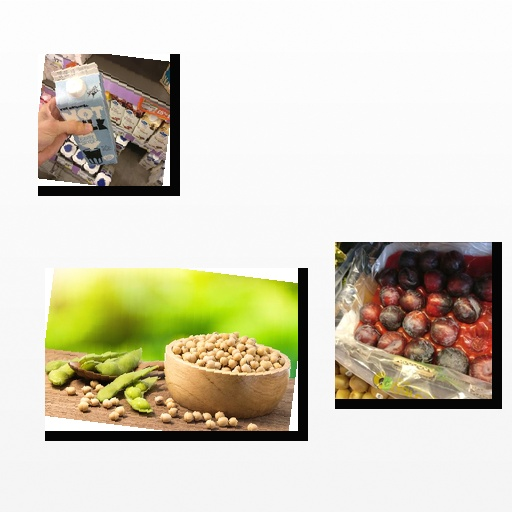
Food items: soybean, oat_milk, plum